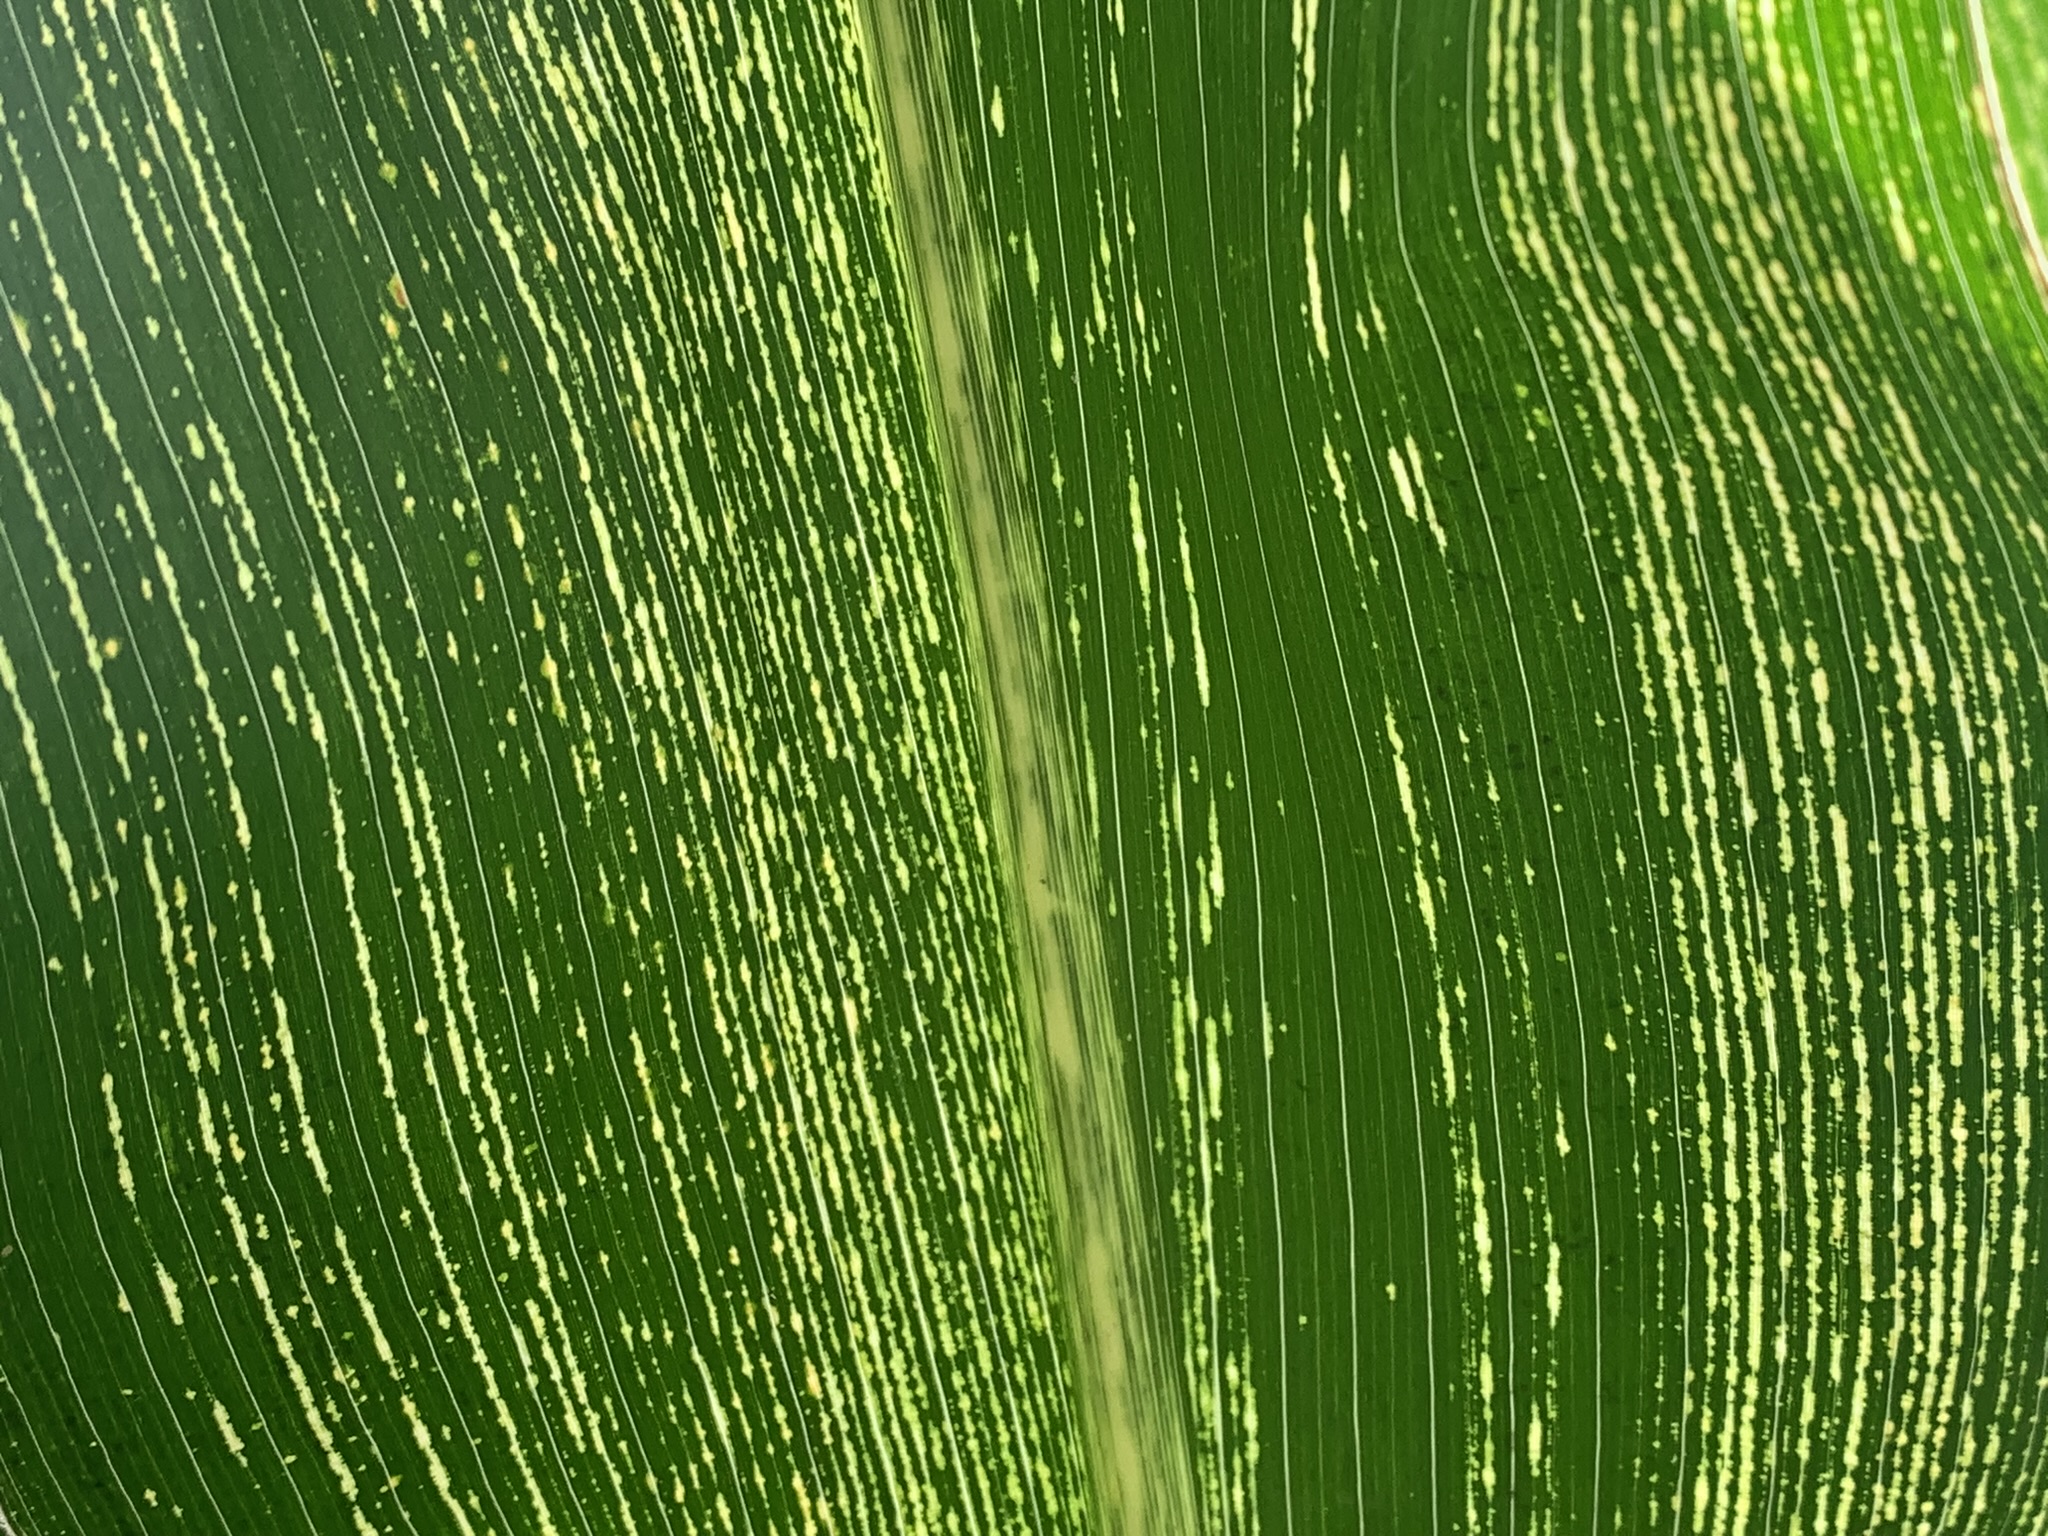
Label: MSV